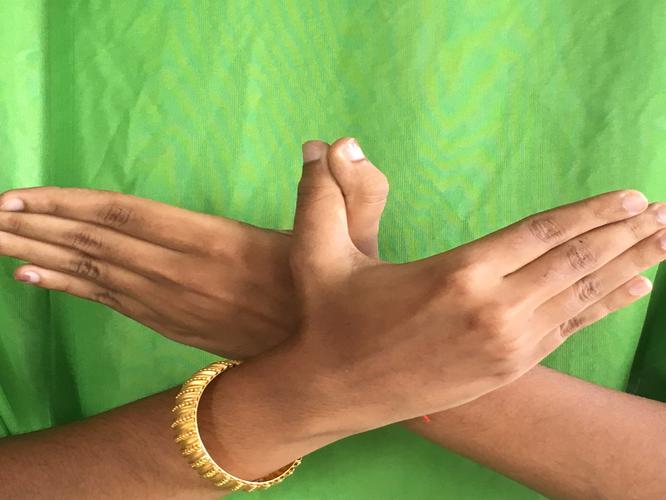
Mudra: Garuda
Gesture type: double_hand